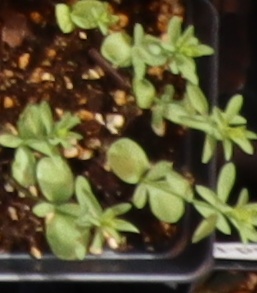
Label: Flax